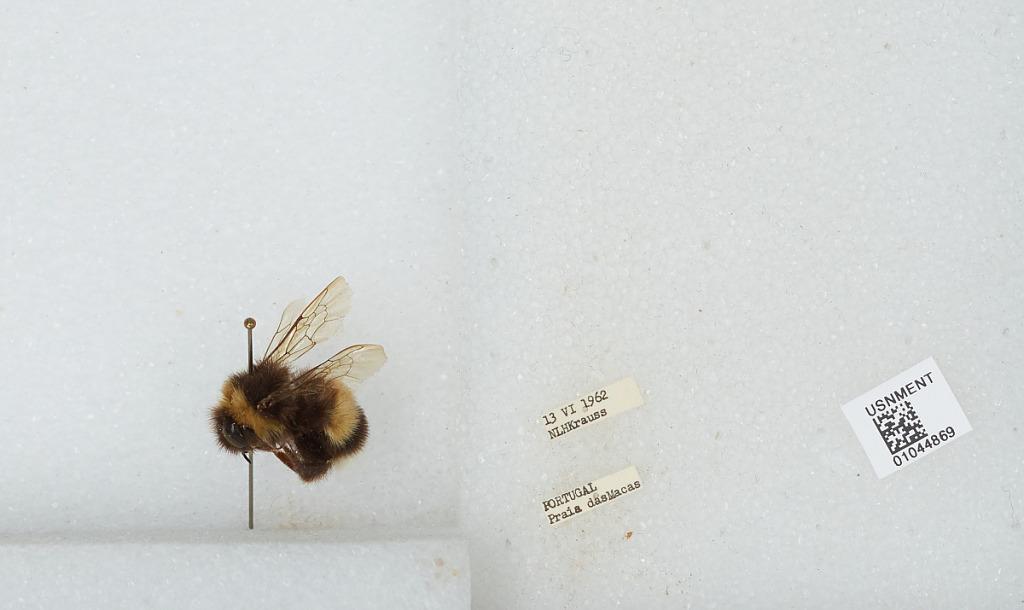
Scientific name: Bombus sp.
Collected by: N. Krauss
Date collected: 1962-6-13
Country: Portugal
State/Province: Lisbon
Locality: Sintra; Praia das Macas
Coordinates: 38.8288, -9.46441